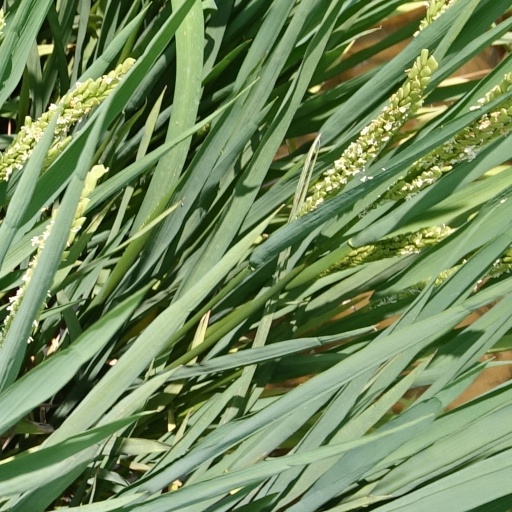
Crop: rice